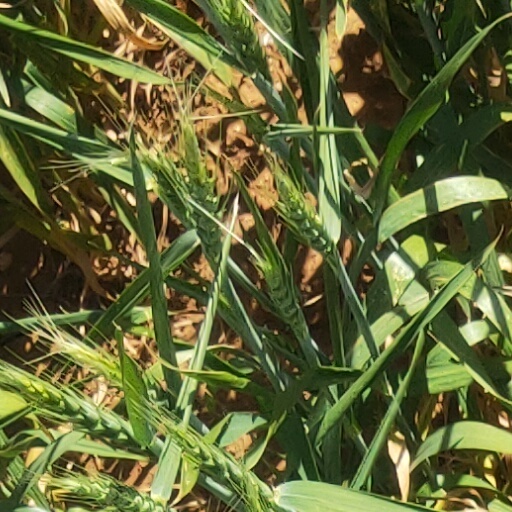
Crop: wheat